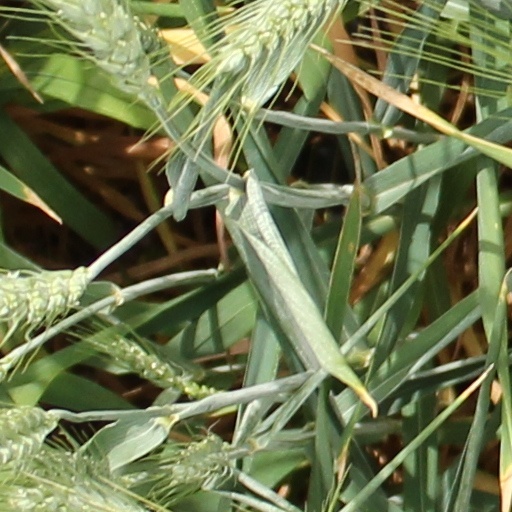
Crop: wheat